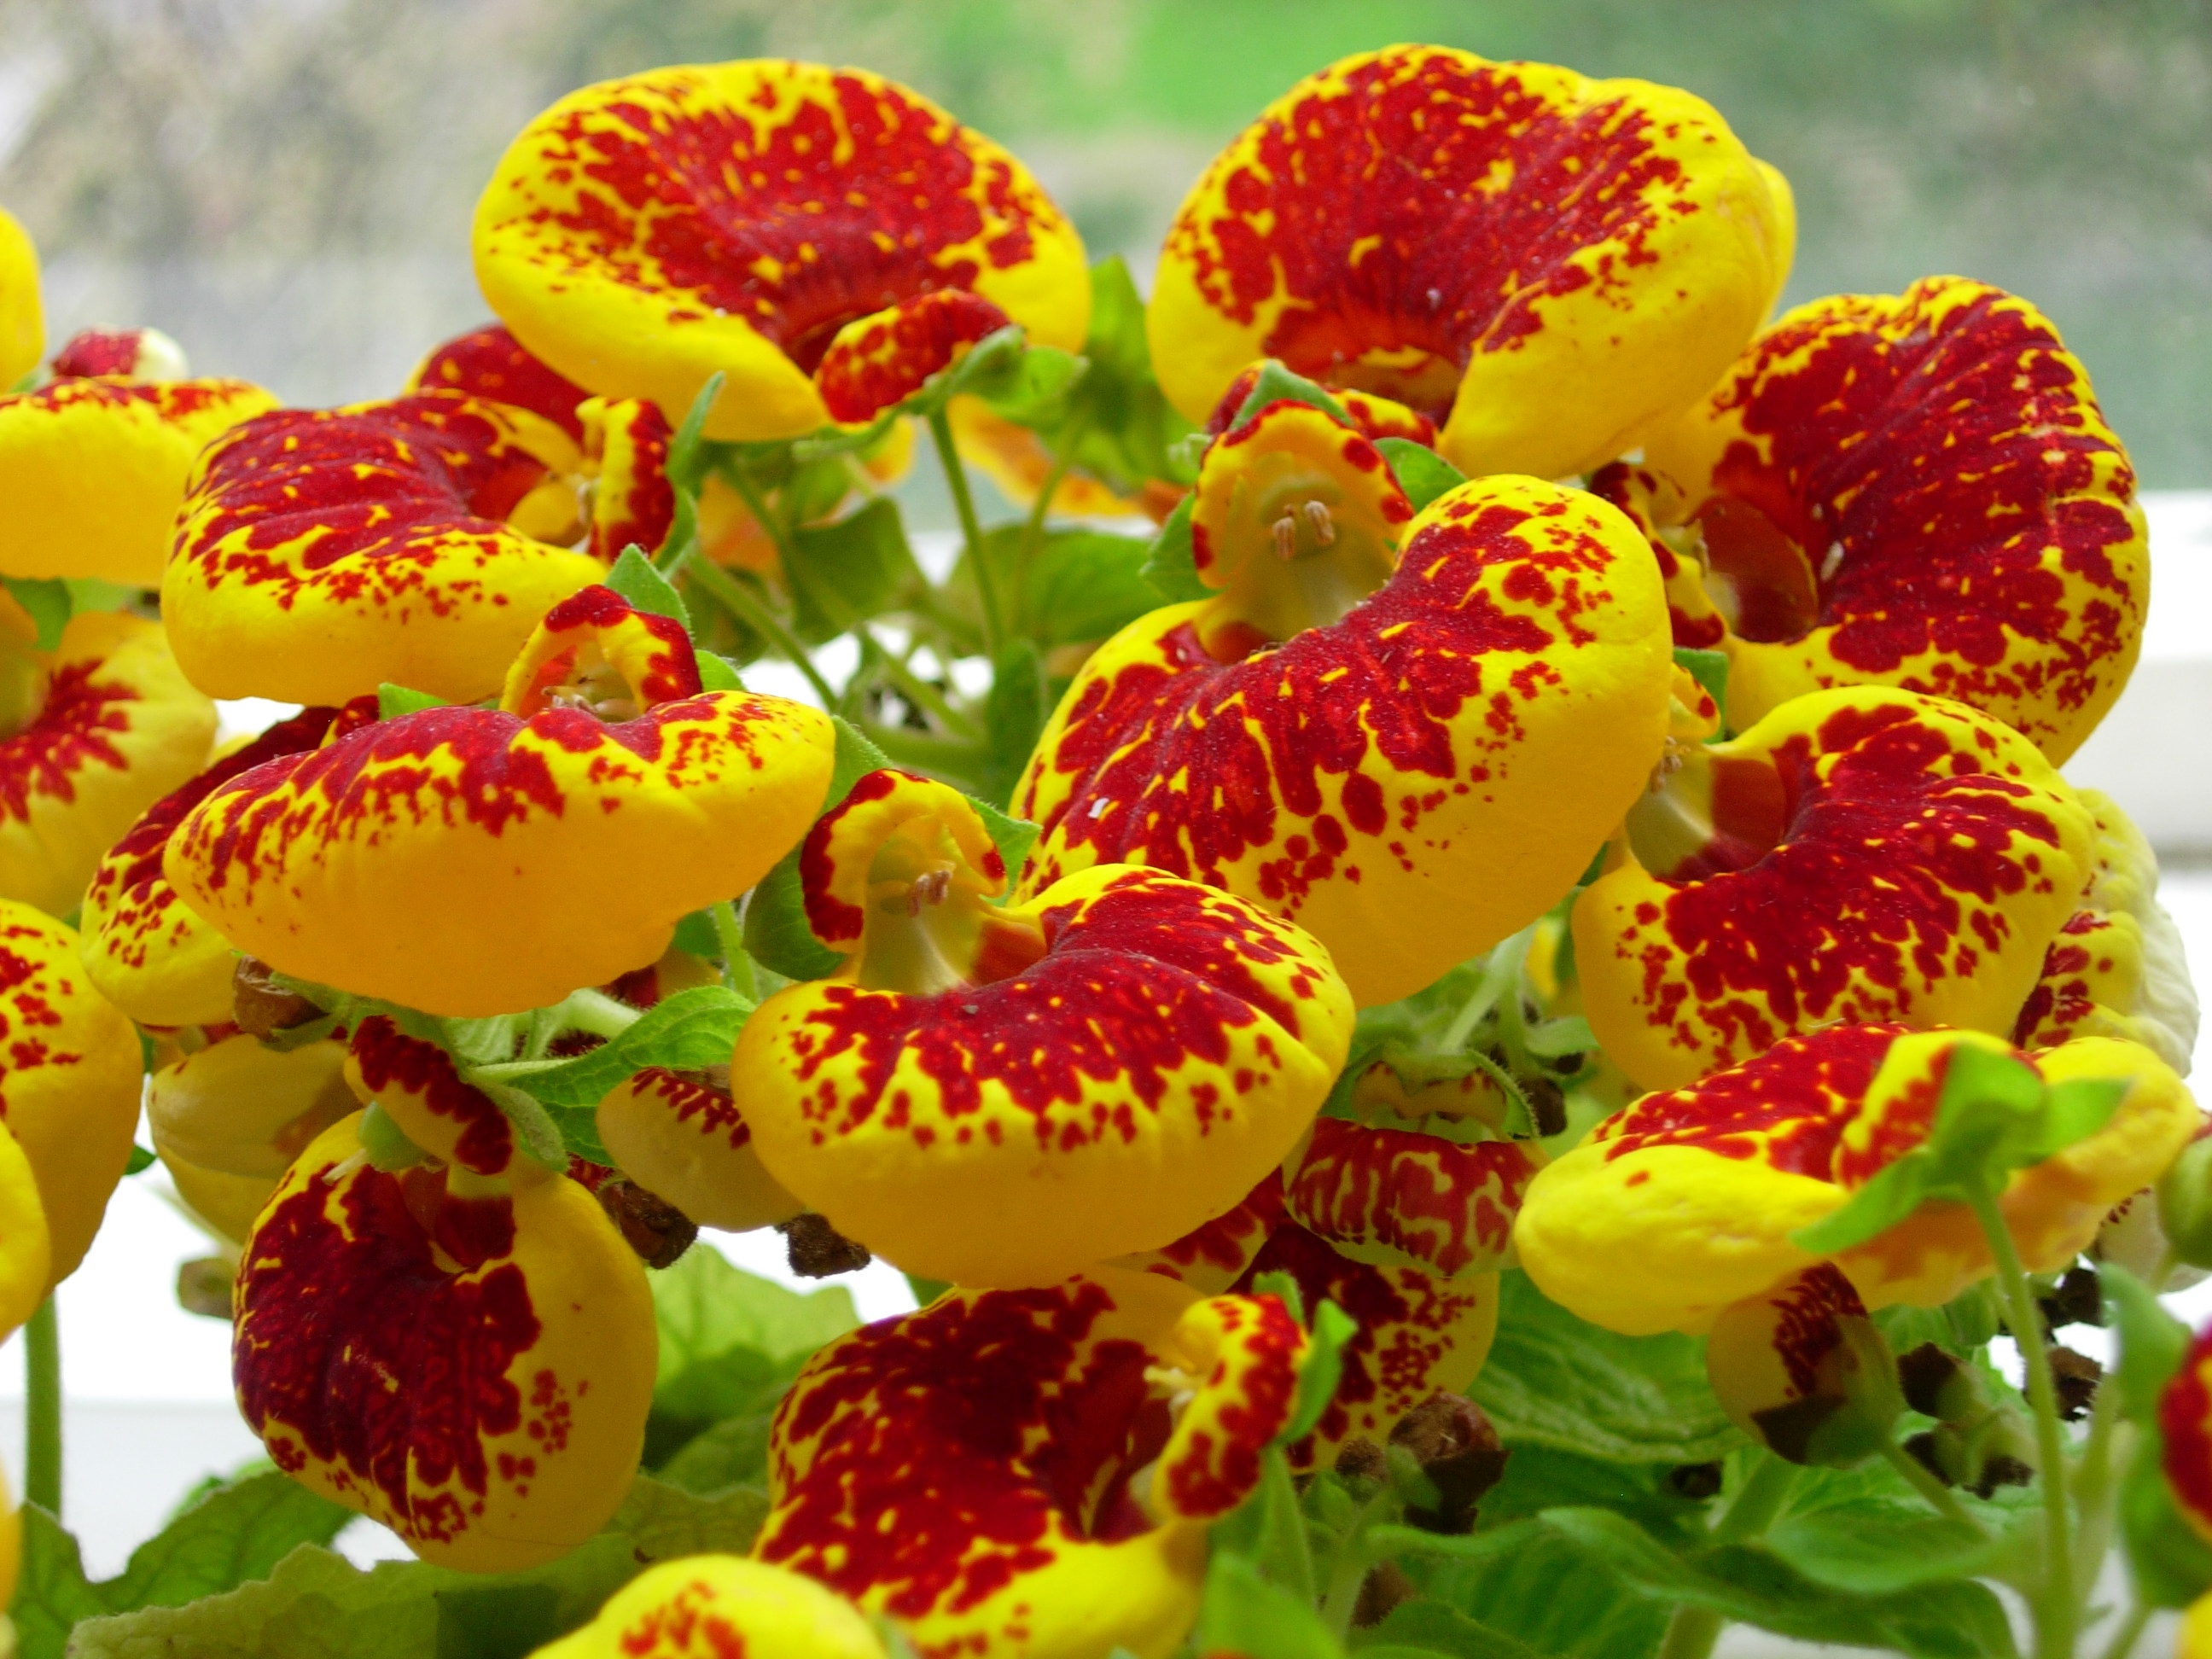
plant, leaf, flower, petal, red, botany, yellow, flora, red flower, macro photography, flowering plant, annual plant, land plant